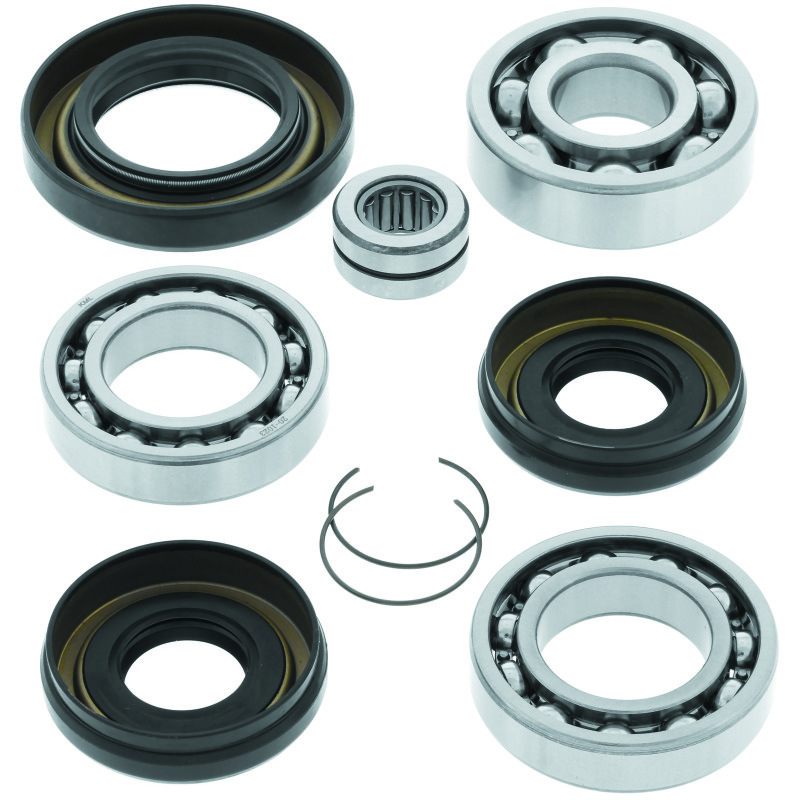
QuadBoss 88-00 Honda TRX300FW FourTrax 4x4 Front Differential Bearing & Seal Kit
QuadBoss 88-00 Honda TRX300FW FourTrax 4x4 Front Differential Bearing & Seal Kit This Part Fits: Year Make Model Submodel 1988,1990-2000 Honda TRX300FW FourTrax 4x4 Base 1998-1999 Yamaha YFM350FW Big Bear 4x4 Base 2000-2001 Yamaha YFM400 Big Bear 4x4 Base 1999 Yamaha YFM400F Kodiak 4x4 Base
Brand: QuadBoss
Category: Vehicles & Parts > Vehicle Parts & Accessories > Motor Vehicle Parts > Motor Vehicle Transmission & Drivetrain Parts > Differentials